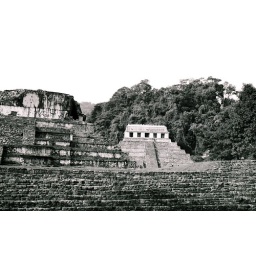
Palenque in Chiapas, Mexico.  The Mayan ruin is situated at the base of a mountain jungle.